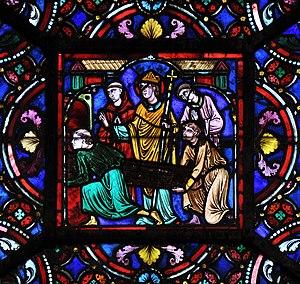
Cathédrale de Soissons